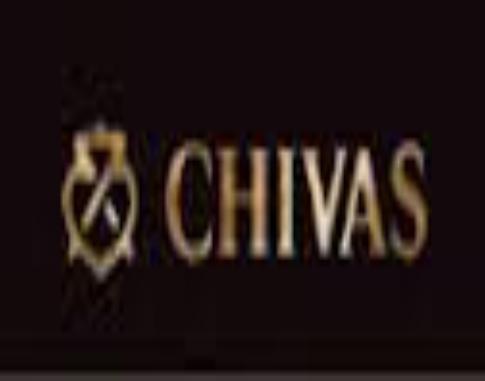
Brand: CHIVAS
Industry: Food